Burt Ingwersen

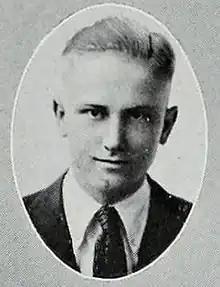
The Illio, 1920

Burton Aherns Ingwersen (August 29, 1898 – July 15, 1969) was an American football, basketball, and baseball player and coach of football and baseball. He served as the head football coach at the University of Iowa from 1924 to 1931, compiling a career college football record of 33–27–4. Ingwersen played football, basketball, and baseball at the University of Illinois and was an assistant football coach at the school in two stints totaling 25 seasons. He also served as an assistant football coach at Northwestern University and was the head baseball coach there from 1936 to 1939, tallying a mark of 35–51–1.